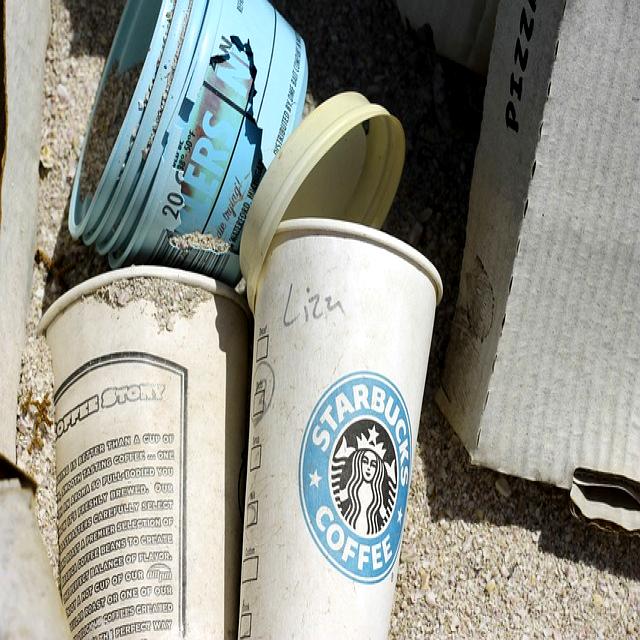
Label: Trash